Natural rubber

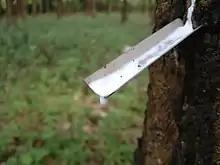
Rubber latex

In India, commercial cultivation was introduced by British planters, although the experimental efforts to grow rubber on a commercial scale were initiated as early as 1873 at the Calcutta Botanical Garden. The first commercial "Hevea" plantations were established at Thattekadu in Kerala in 1902. In later years the plantation expanded to Karnataka, Tamil Nadu and the Andaman and Nicobar Islands of India. Today, India is the world's third-largest producer and fourth-largest consumer of rubber.